Stumpery

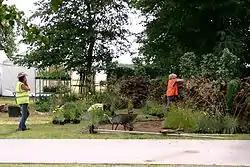
A stumpery under construction for the Hampton Court Flower Show

A stumpery is a garden feature similar to a rockery but made from parts of dead trees. This can take the form of whole stumps, logs, pieces of bark or even worked timber such as railway sleepers or floorboards. The pieces are arranged artistically and plants, typically ferns, mosses and lichens are encouraged to grow around or on them. They provide a feature for the garden and a habitat for several types of wildlife. The first stumpery was built in 1856 at Biddulph Grange and they remained popular in Victorian Britain.